Fayeq Abdul-Jaleel

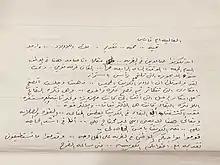
Last letter the poet wrote to his wife.The letter she found when she returned to Kuwait but her husband was imprisoned.

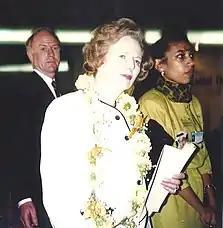
Prime Minister Margaret Thatcher and Gadah Al-Ayadhi, who is the oldest daughter of the poet.After the liberation of Kuwait.The British Prime Minister who was holding the poetry of the beloved poet. Promised that she would help to gain the release of her father, and the other Kuwaiti POWS still imprisoned.

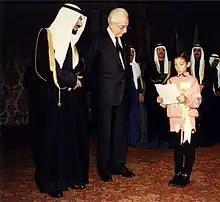
Above is another daughter of the beloved poet, Sara Al- Ayadhi in Rome with the Emir of Kuwait where they appeared in the Italian Presidential palace.They met with the Italian President Francesco Cossiga who also promised to push for the release of Sara father, the poet beloved by so many.

After the liberation of Kuwait, the State of Kuwait carried out international endeavors at a high level of representation headed by the Emir of Kuwait, Sheikh / Jaber Al-Ahmad Al-Sabah, who accompanied in his international trips Sarah, the daughter of the captive poet at that time, to read a letter asking the kings and heads of those countries to help release the Kuwaiti prisoners in Iraq, including her poet father.